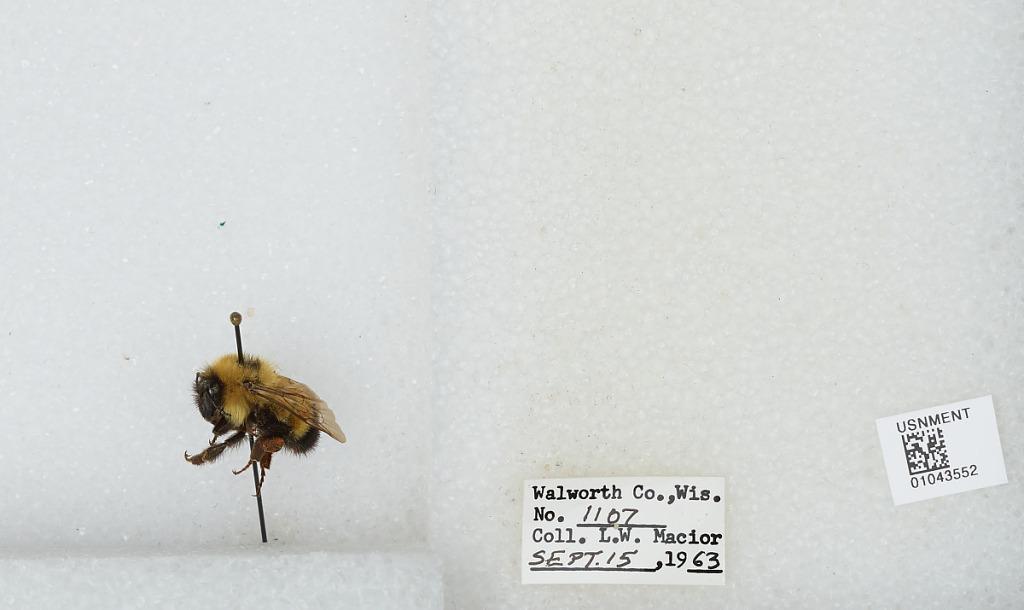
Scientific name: Bombus (Bombus) affinis Cresson
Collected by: L. Macior
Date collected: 1963-9-15
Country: United States
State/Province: Wisconsin
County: Walworth
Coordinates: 42.67, -88.54